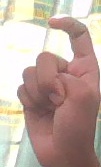
ASL sign: X